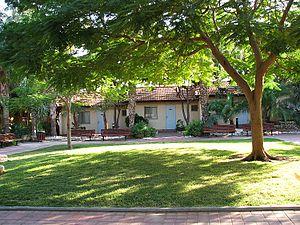
Almog est un kibboutz du conseil régional de Mégilot créé en 1977.